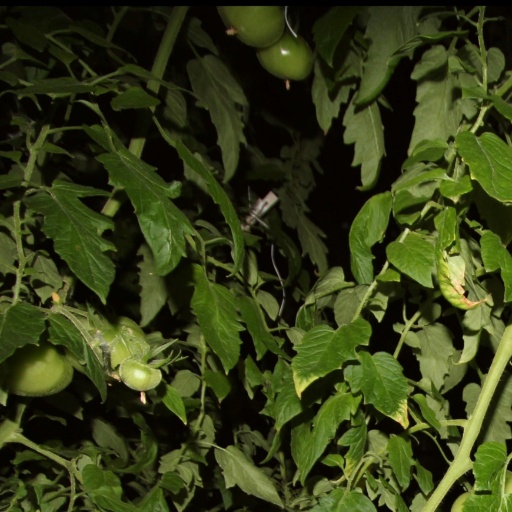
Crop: tomato